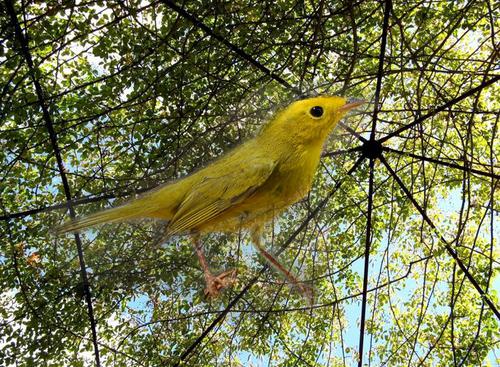
Bird species: Wilson_Warbler
Bird type: landbird
Background: land